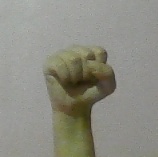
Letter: saad